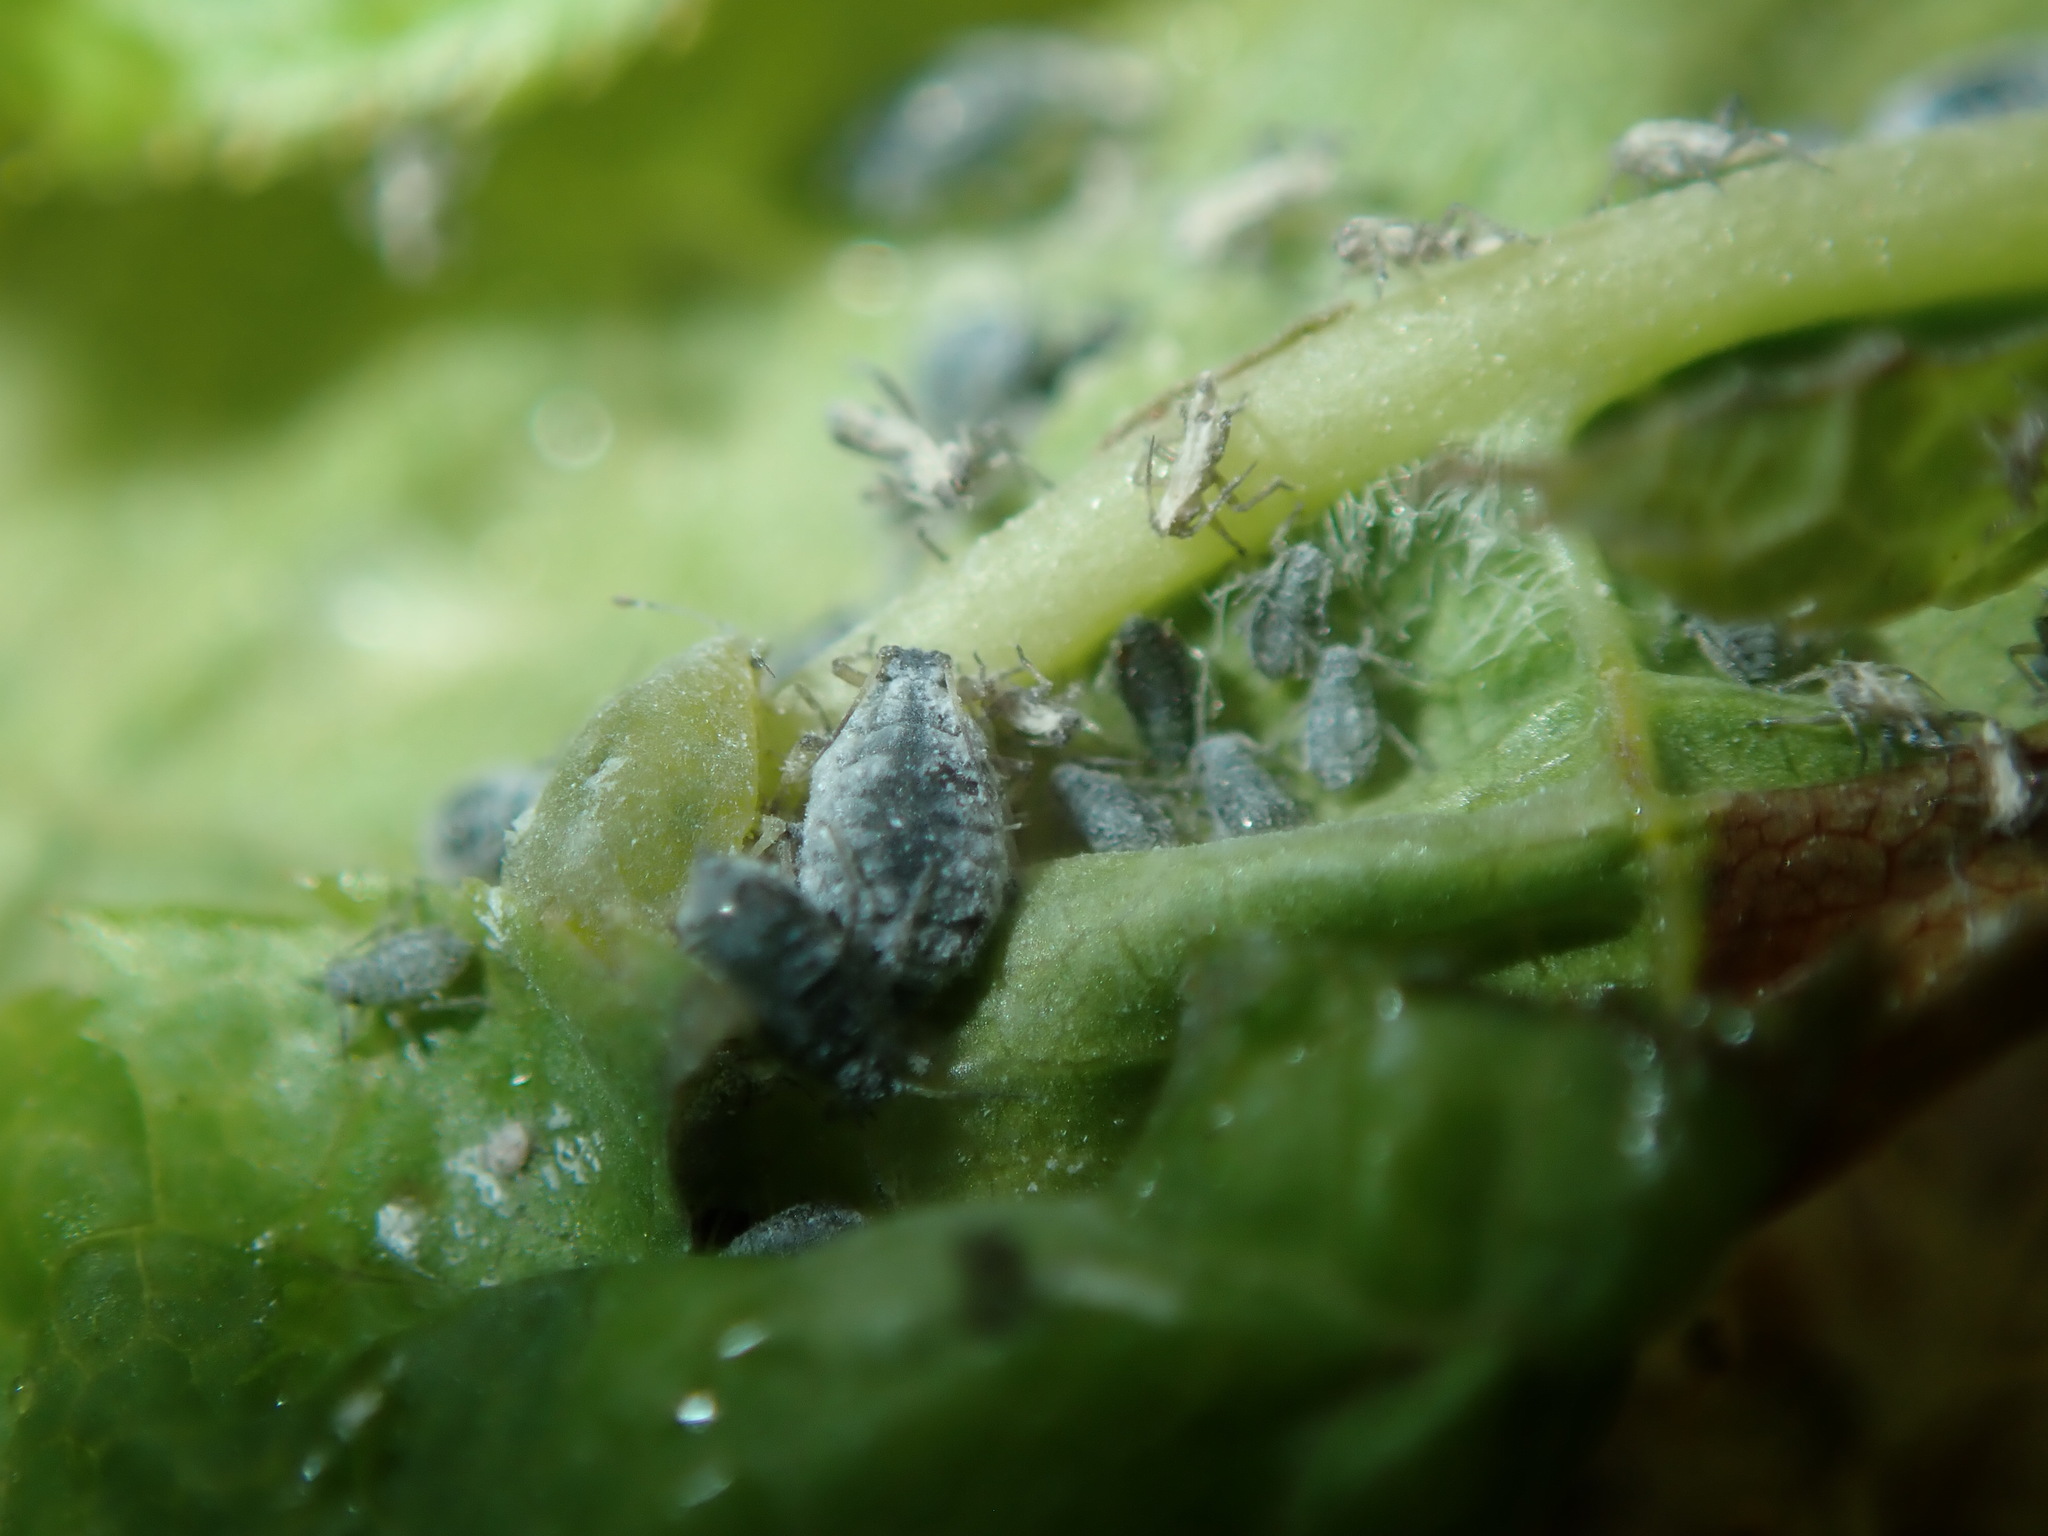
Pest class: bird_cherry_oat_aphid